Mitsuboshi Colors

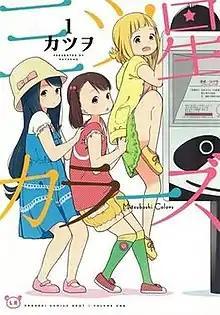
Volume 1 cover, featuring (left to right) Kotoha, Yui, and Sat-chan

is a Japanese manga series written and illustrated by Katsuwo. The manga was serialized in ASCII Media Works' "Dengeki Daioh" magazine from 2014 to 2020. An anime television series adaptation directed by Tomoyuki Kawamura and produced by Silver Link aired between January and March 2018.